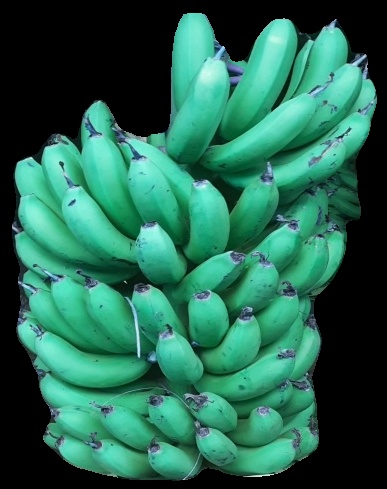
Variety: pachbale
Grade: grade1